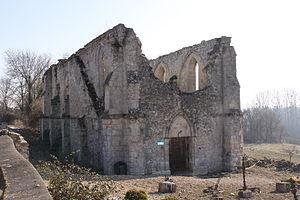
Vue de la rue de Cointicourt
L'église de la Vierge est une église située à Monnes, en France.
Monnes est une commune française située dans le département de l'Aisne, en région Hauts-de-France.